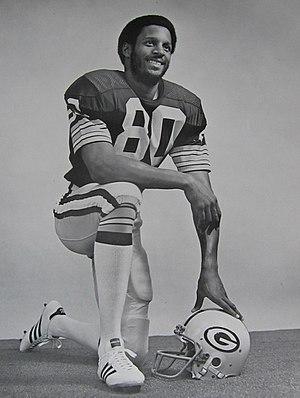
James David Lofton, né le 5 juillet 1956 à Fort Ord, est un joueur et entraîneur américain de football américain.